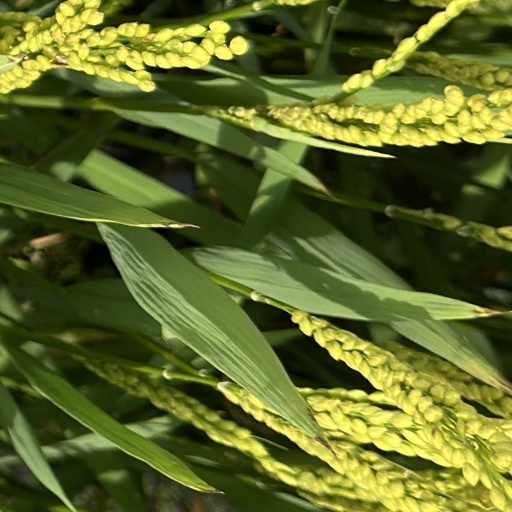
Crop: rice